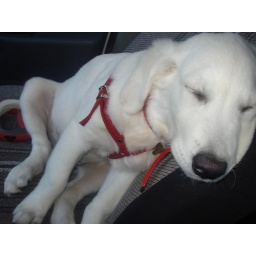
yoshi sleeping in the car